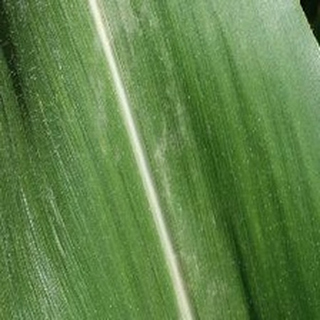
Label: healthy_corn